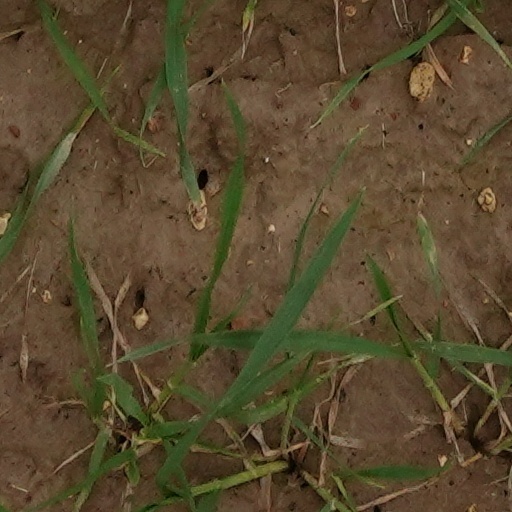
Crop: wheat